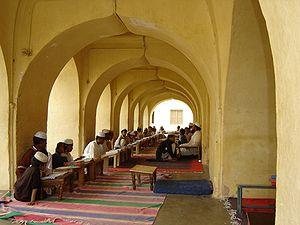
Masjid-i-Ala est une mosquée située à l'intérieur des ruines du Fort de Srirangapatna près de la Porte de Bangalore, à Srirangapatna dans le District de Mandya au Karnataka en Inde. La mosquée est située à environ 15 km au Nord-Nord-Est de Mysore.